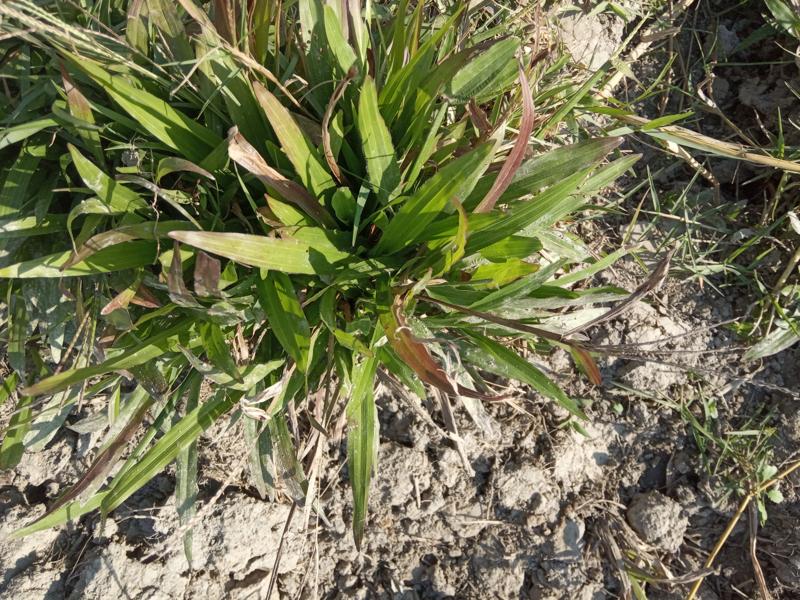
Weed species: Paspalum scrobiculatum